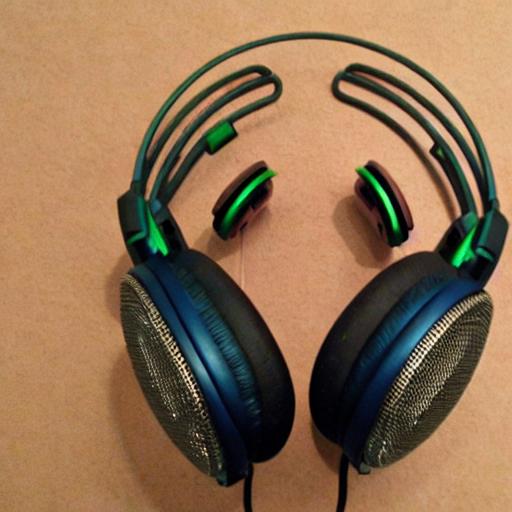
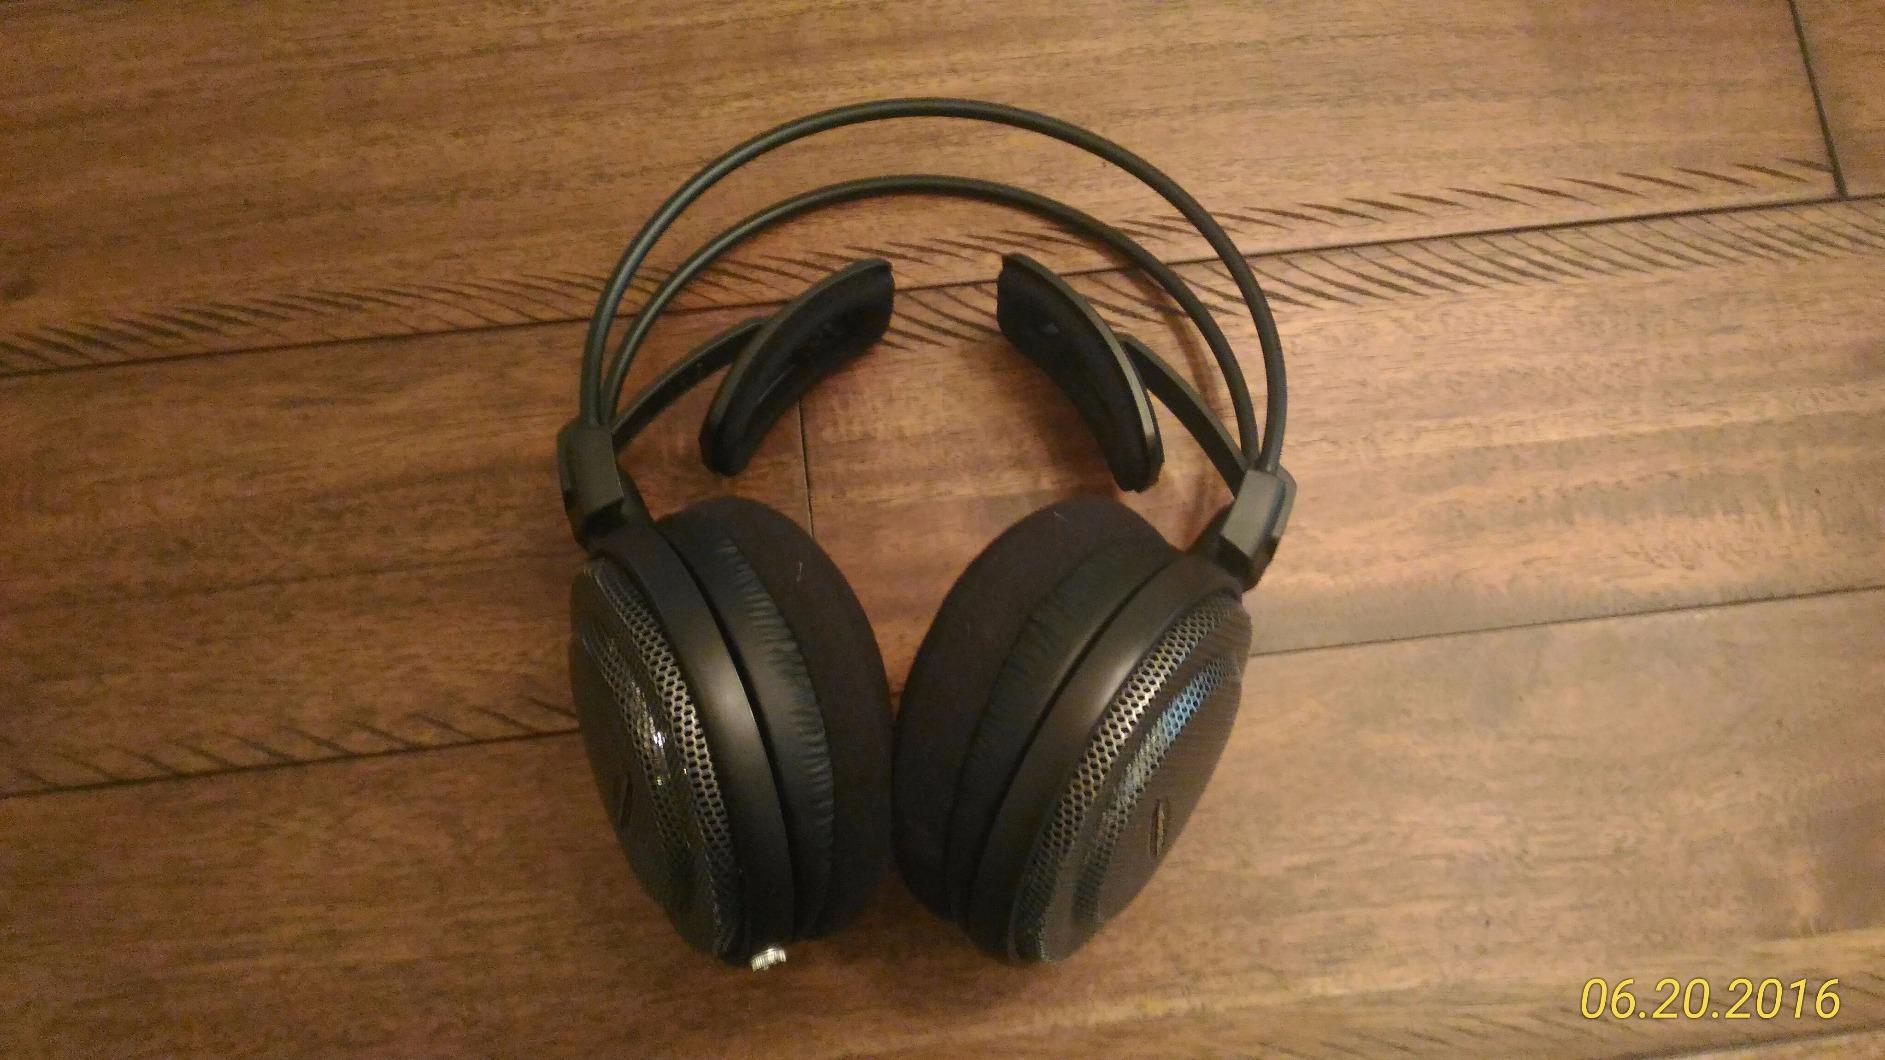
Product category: headphones
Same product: no